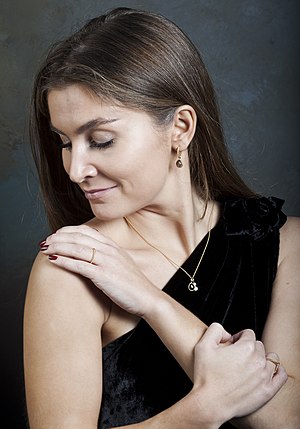
Spinning Jewelry
Smykke fra Spinning
Model photo
Spinning Jewelry ApS et en dansk smykkevirksomhed med hovedsæde i Kongens Lyngby på Sjælland. Firmaet producerer designsmykker og sælger dem i en stor del af verden. Alle smykkerne laves i ægte materialer: guld, sølv, diamanter og andre ædelstene og kan kombineres på kryds og tværs. Alle smykkerne designes og udvikles i Danmark.